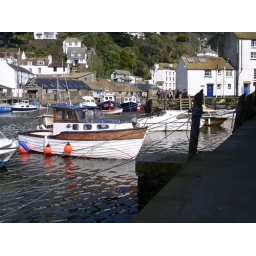
View of the harbour of Polperro in 2005. Taken from the wall in front of the fish market